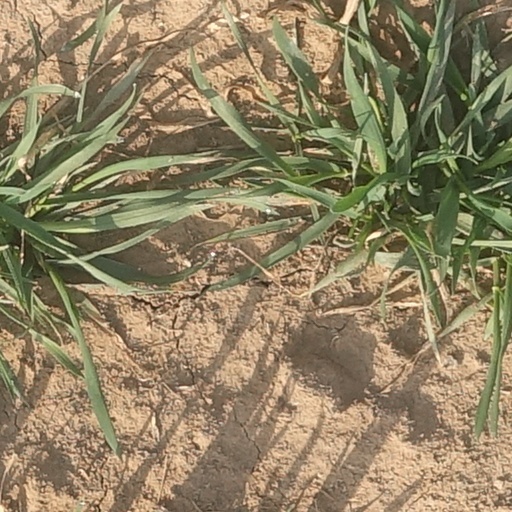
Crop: wheat